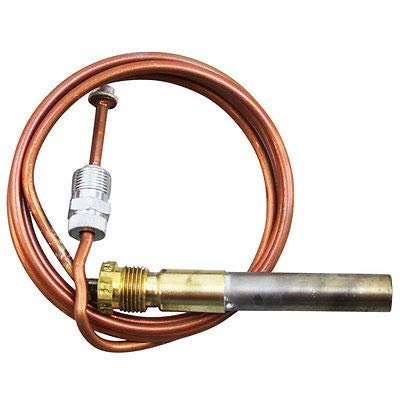
Thermopile For KEATING - Part# H00340H SHIPS TODAY!
Brand: Fixitshopstore
Thermopile For KEATING - Part# H00340H SHIPS TODAY!
Category: Hardware > Tools > Measuring Tools & Sensors > Thermocouples & Thermopiles > Thermopiles